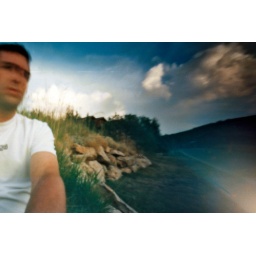
The road in front of the house in Park City